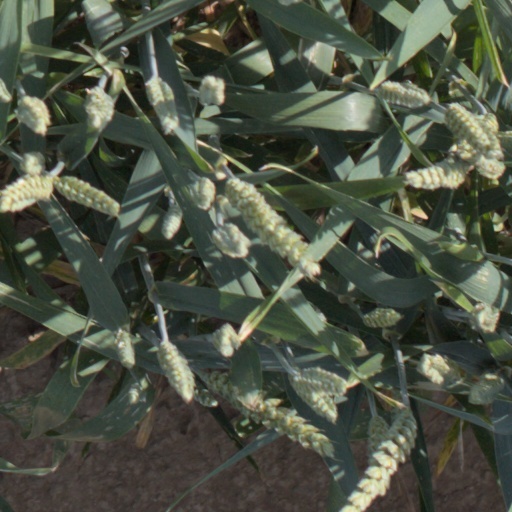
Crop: wheat